Ethics of torture

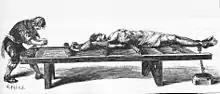
Stretch Bed

Some scholars have argued that the need for information outweighs the moral and ethical arguments against torture.